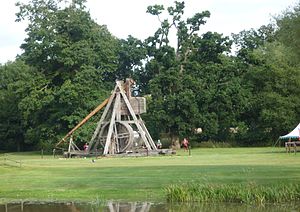
Warwick Castle / Indførsel af turisme / Bliden på Warwick
Bliden på Warwick Castle, der er en overgang var verdens største.
Warwick Castle er et middelalderslot, der er videreudviklet fra en borg, som Wilhelm Erobreren byggede i 1068. Warwick er det administrative centrum for Warwickshire i England, der ligger, hvor floden Avon slår en bugt.